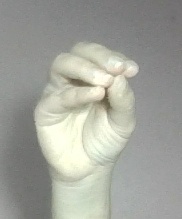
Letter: ha